Ball State Cardinals football

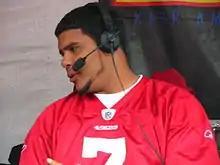
Quarterback Nate Davis

Ball State also appeared in two NCAA College Division postseason bowl games, where they compiled a record of 0–1–1.